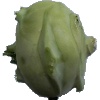
Label: kohlrabi